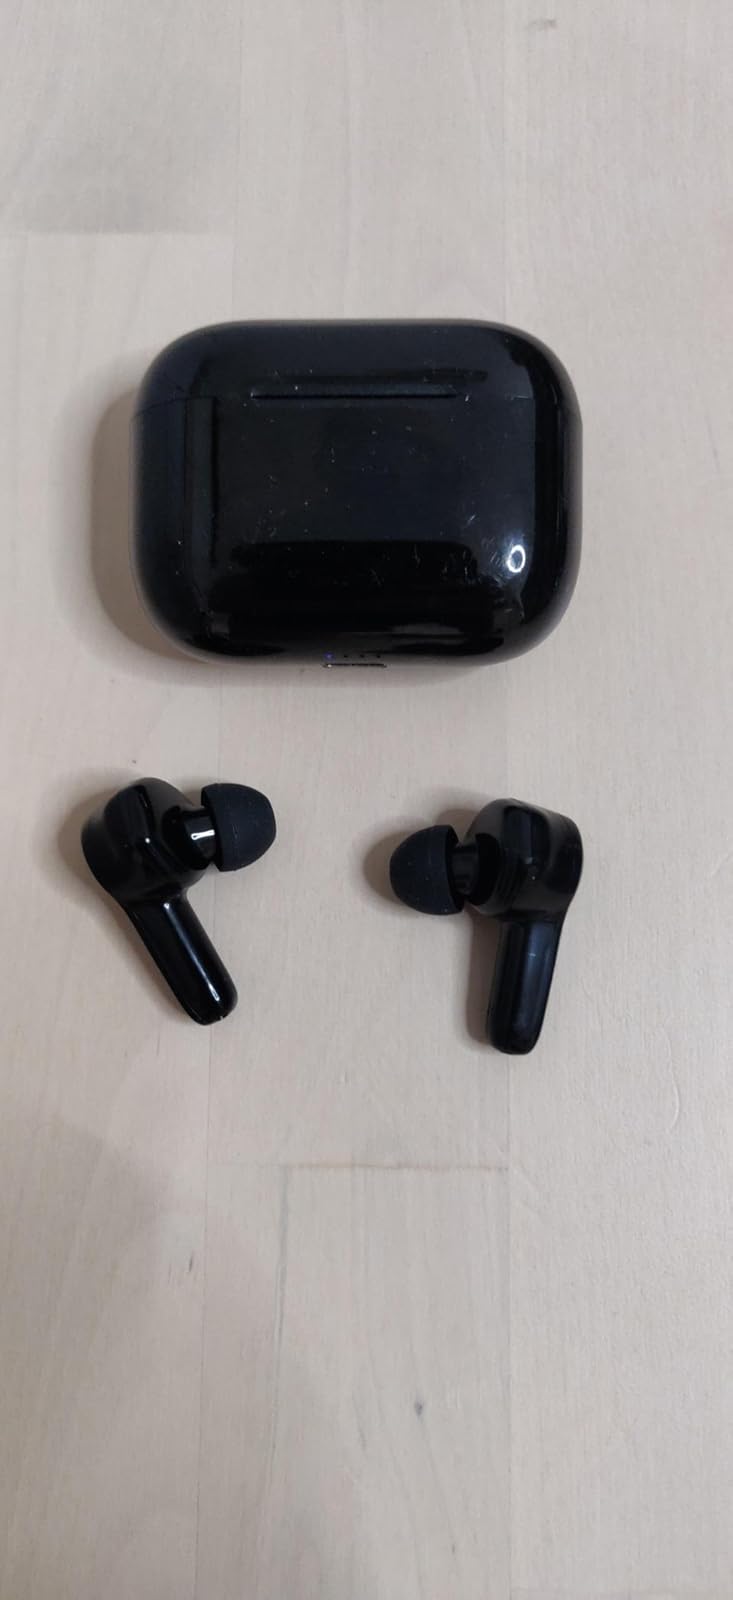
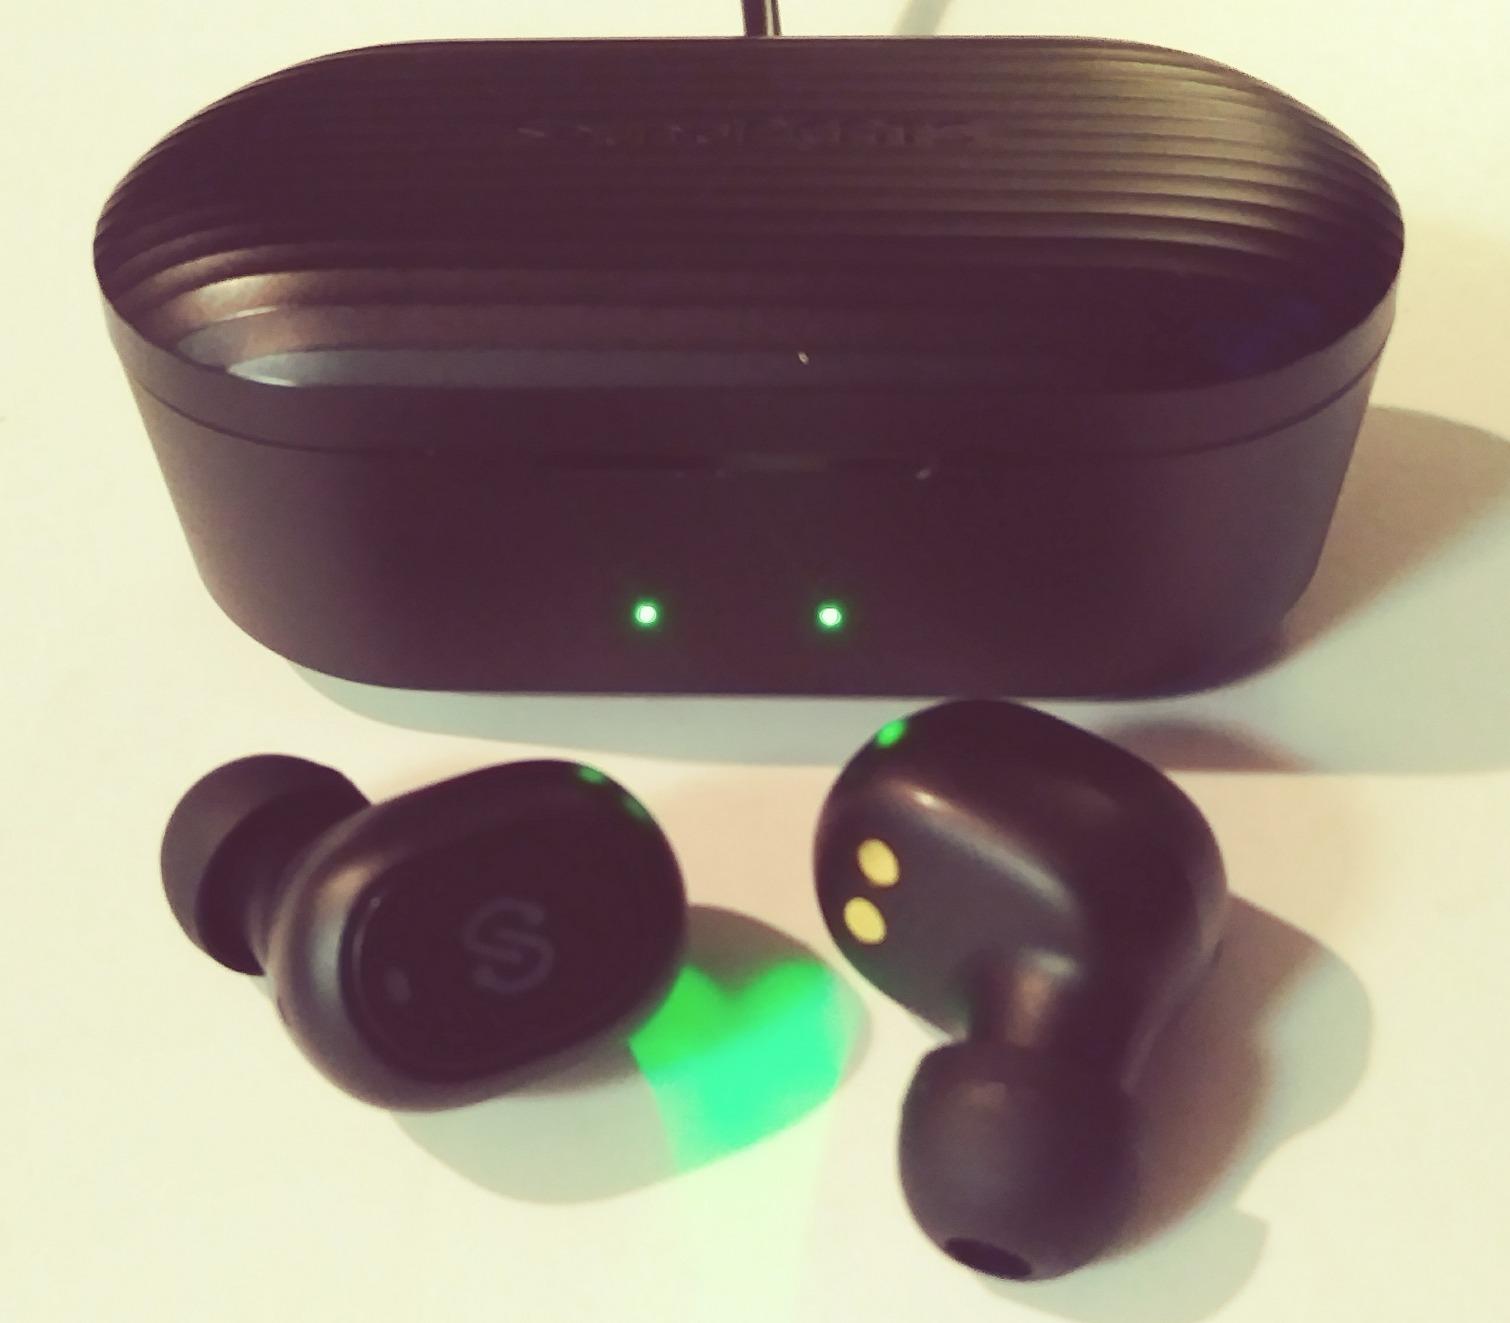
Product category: earbuds
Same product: no